Craig Newmark

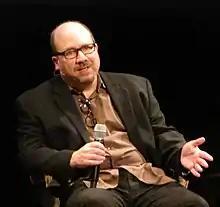
Newmark in 2014

Before establishing Craigslist, Newmark worked as a contract computer programmer for companies such as Bank of America, Sun Microsystems, and others. His first job out of college was with IBM, where he worked for 17 years as a programmer and systems engineer. During that time, he lived in Boca Raton, Florida, Detroit, Michigan, and then Pittsburgh, Pennsylvania. He moved to San Francisco in 1993 after accepting a position with Charles Schwab. There, a coworker introduced him to the World Wide Web—which at the time was still relatively free of commercials.